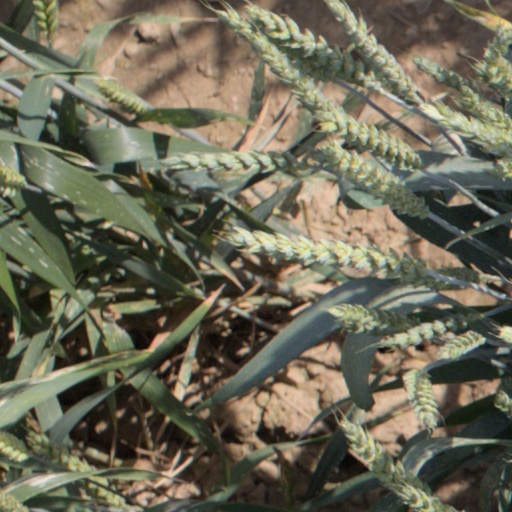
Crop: wheat